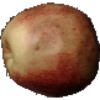
Label: Apple Red 3